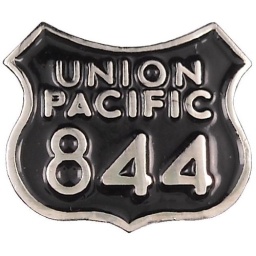
Closeup of pin I bought in the concession car during the train ride from Russellville to Van Buren.